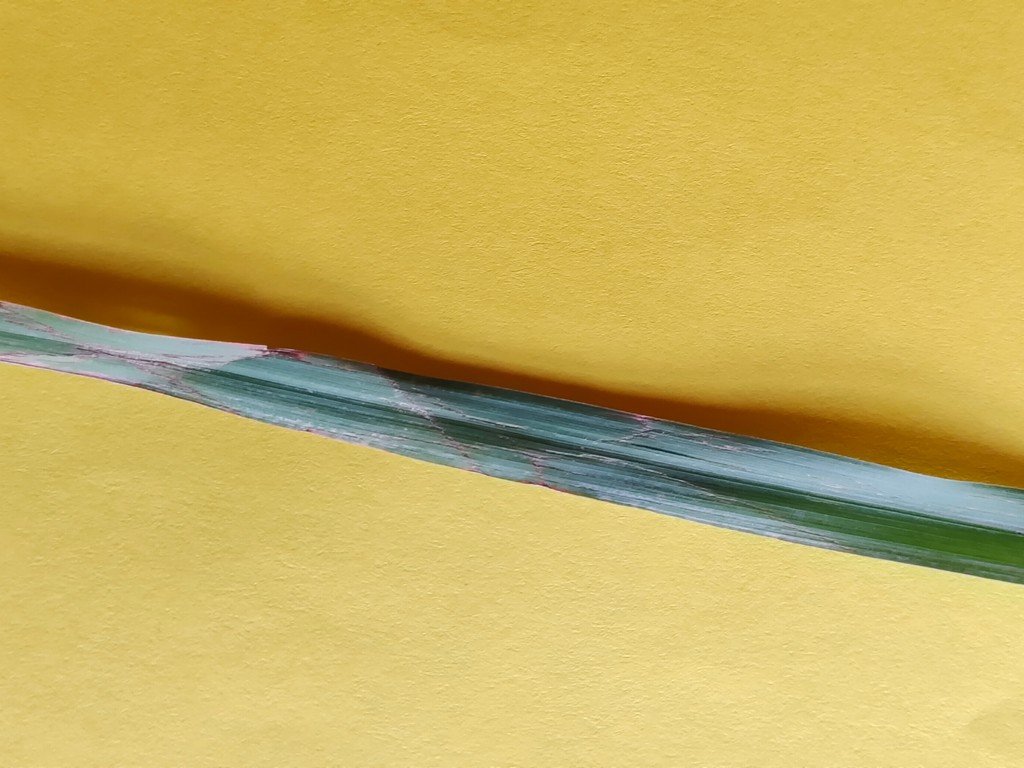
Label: Unhealthy